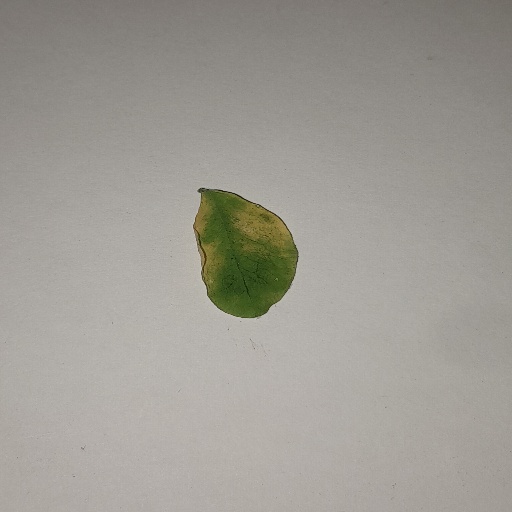
Species: Sojina
Leaf condition: Yellow Leaf